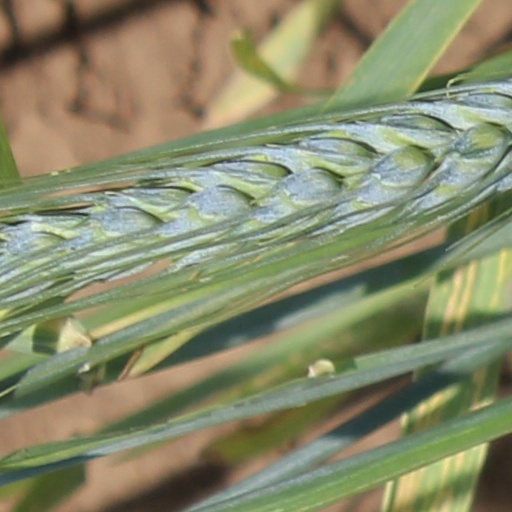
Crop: wheat